Priest (1994 film)

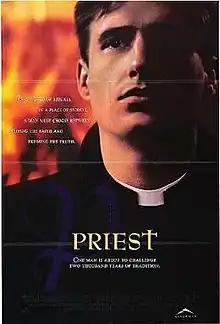
Theatrical release poster

Priest is a 1994 British drama film directed by Antonia Bird. The screenplay by Jimmy McGovern concerns a Roman Catholic priest (Linus Roache) as he struggles with two difficulties that precipitate a crisis of faith. The film's release was controversial and received condemnation from the Church.